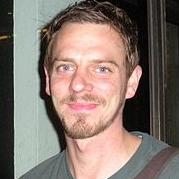
Age: 31